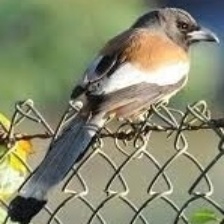
Species: RUFOUS TREPE
Scientific name: DENDROCITTA VAGABUNDA